St. Michael's Church, Berlin

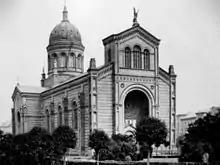
St. Michael's in 1880, before the bombing

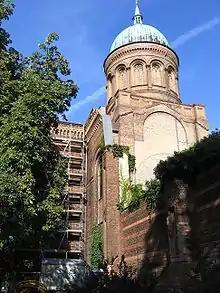
Side view, with the dome

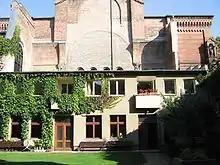
The new parish house, with garden

Around 1900, the area around St Michael's, with its many tenements, was a social flashpoint. On 26 February 1892 there were large scale protests and riots due to unemployment. Members of the parish banded together to form a relief society, in order to reduce the problem. Marist sisters came from Breslau in 1888 and established the Marienstift in 1909, which endured until 1995. The Marienstift had social facilities, mobile health care, a kindergarten, and accommodation for servant girls. The Blessed Domprobst Bernhard Lichtenberg, who was later a prominent opponent of National Socialism, was chaplain at St Michael's from 1903 to 1905. The church's social engagement increased between 1917 and 1926 under Maximilian Kaller, who would also later become an opponent of the Nazis. Kaller brought members of the parish together as a lay apostolate for ensuring pastoral care.